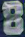
Number: 8